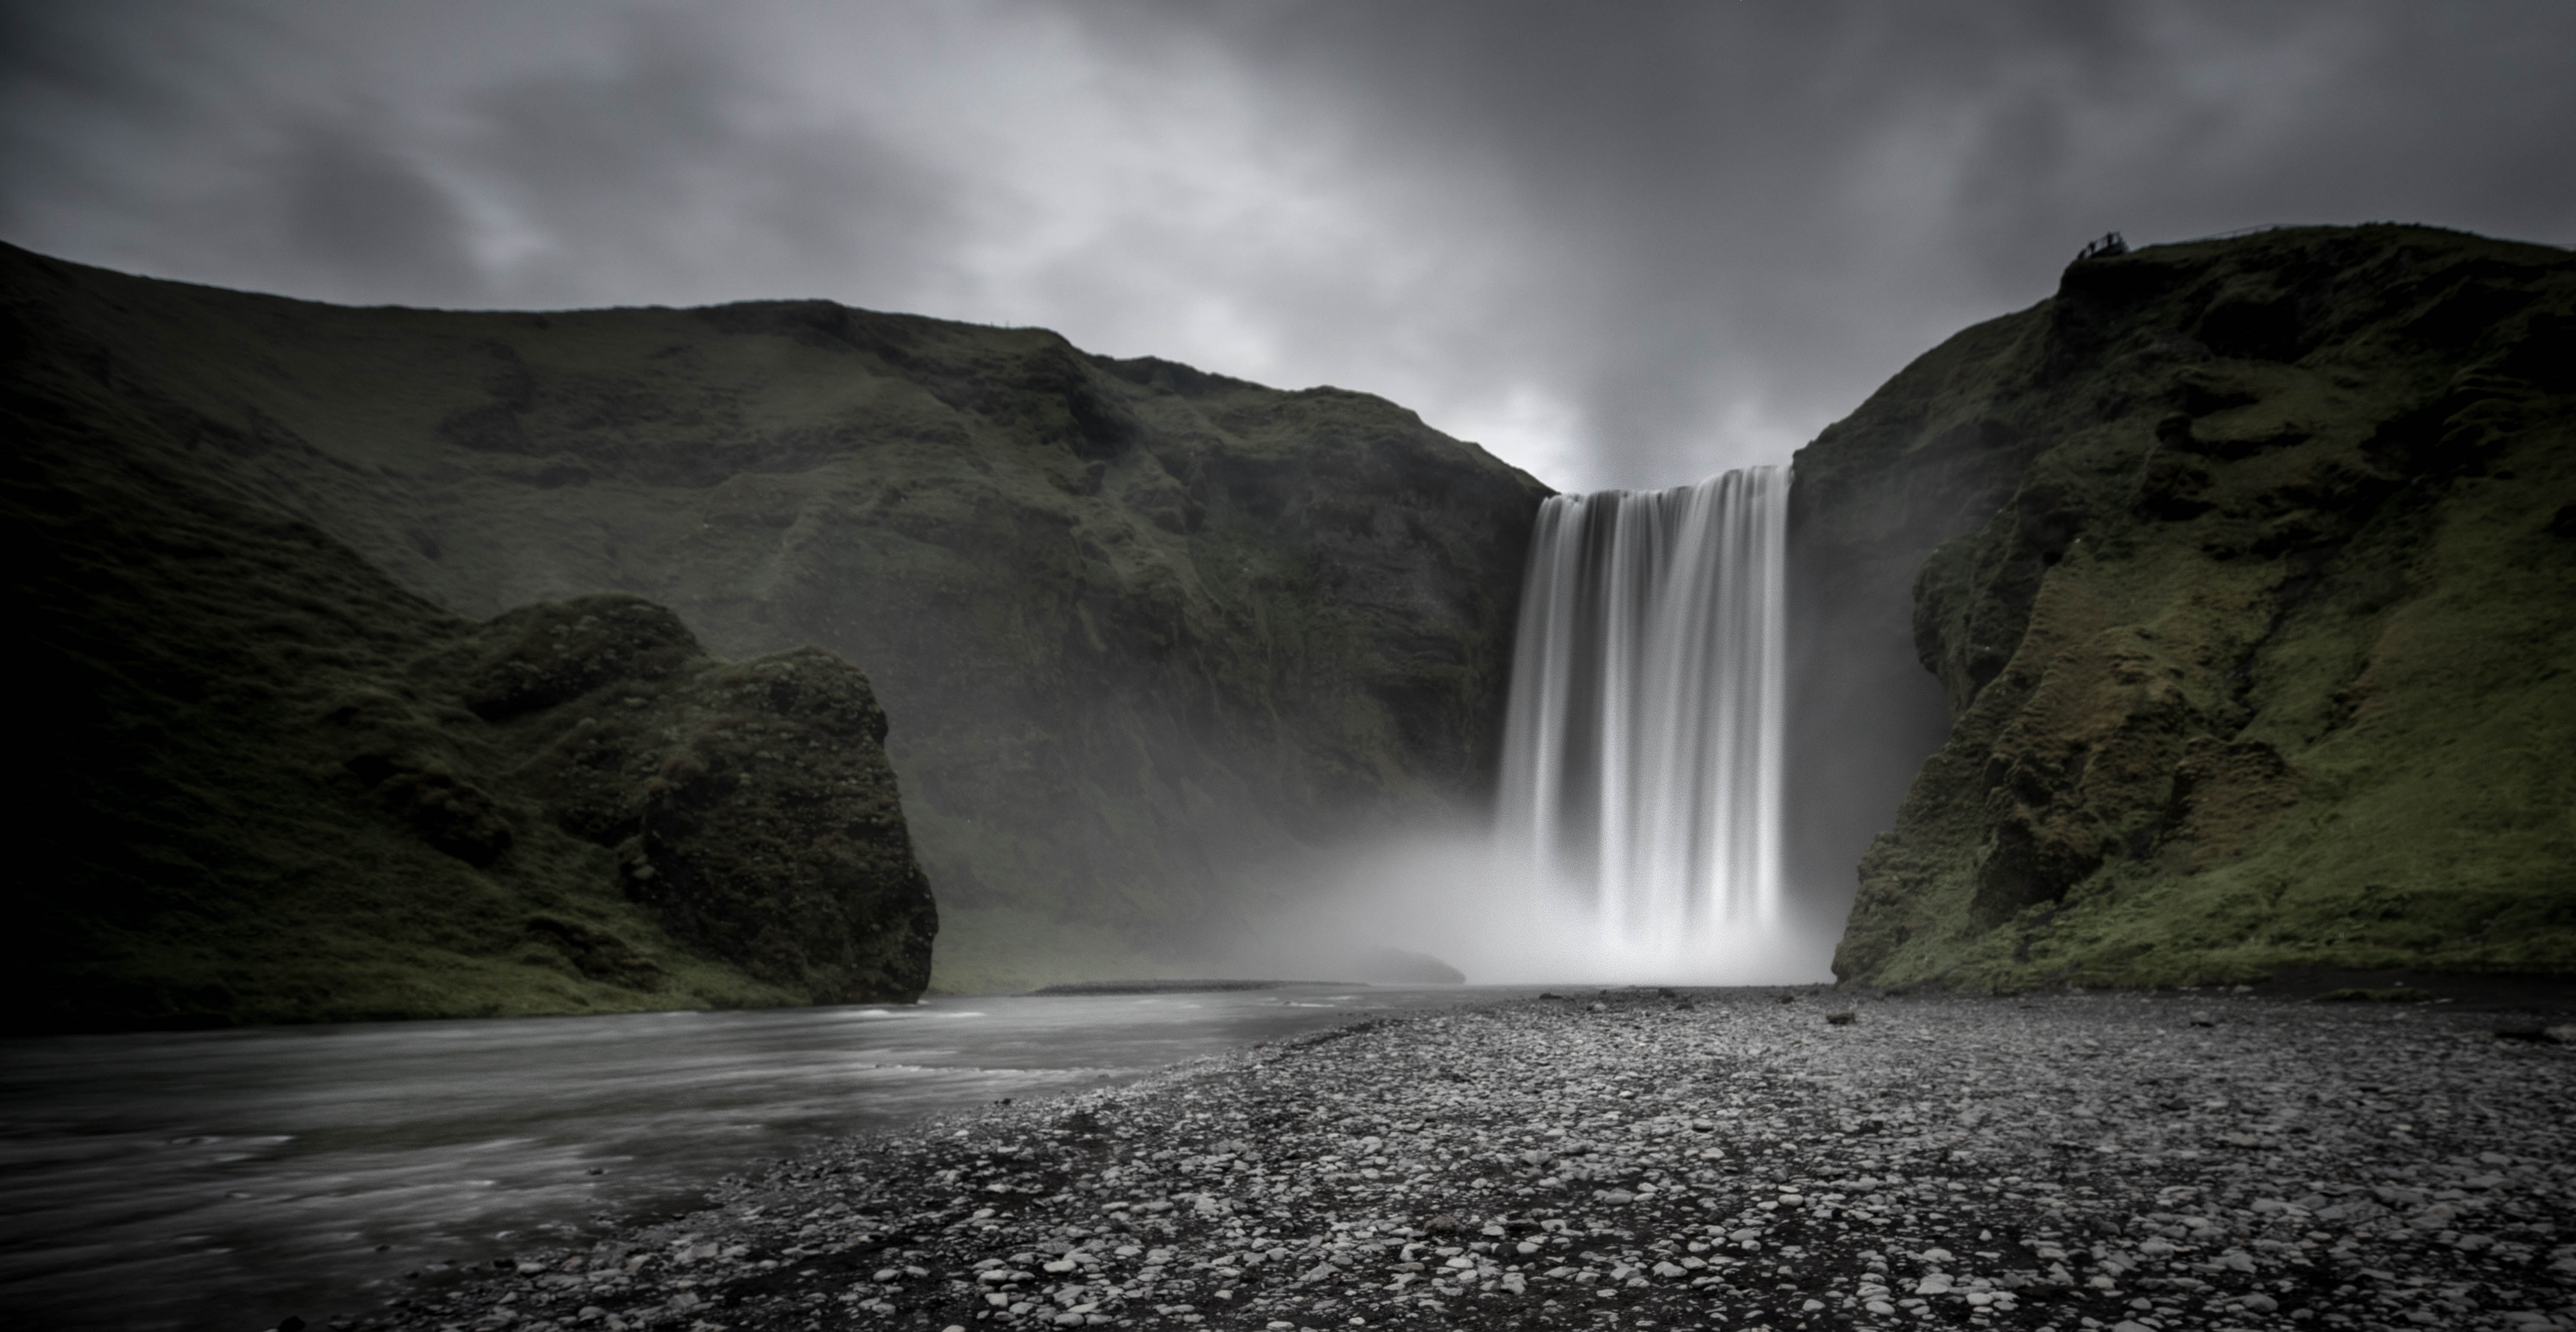
landscape, water, nature, waterfall, mountain, cloud, black and white, sky, atmosphere, highland, terrain, body of water, cool image, cool photo, water feature, watercourse, phenomenon, computer wallpaper